The Fenyeit Freir of Tungland

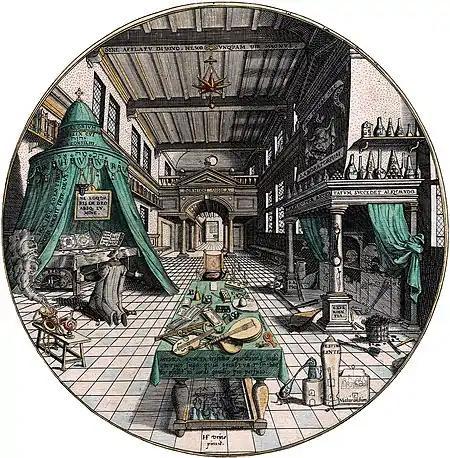
An alchemist's laboratory depicted in an engraving of 1595. (Hans Vredeman de Vries)

It is suggested that, after being appointed as an abbot, he neglected his religious duties in favour of alchemy.